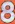
Number: 8